Old Town Eureka

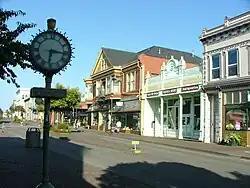
Near 2nd & "F" Streets in Old Town

Old Town Eureka (formally the Eureka Old Town Historic District) in Eureka, California, is a historic district listed on the United States National Register of Historic Places. It is a area containing 154 buildings mostly from the Victorian era. The core of the district runs the length of First, Second, and Third Streets, between "C" and "M" Streets, and includes many types of architecture including Eastlake, Queen Ann, Greek Revival, Classical Revival, and Second Empire styles from the 1850s to the 20th century. Though not officially within the district, the Carson Mansion commands the highest elevation at the eastern edge of the district.